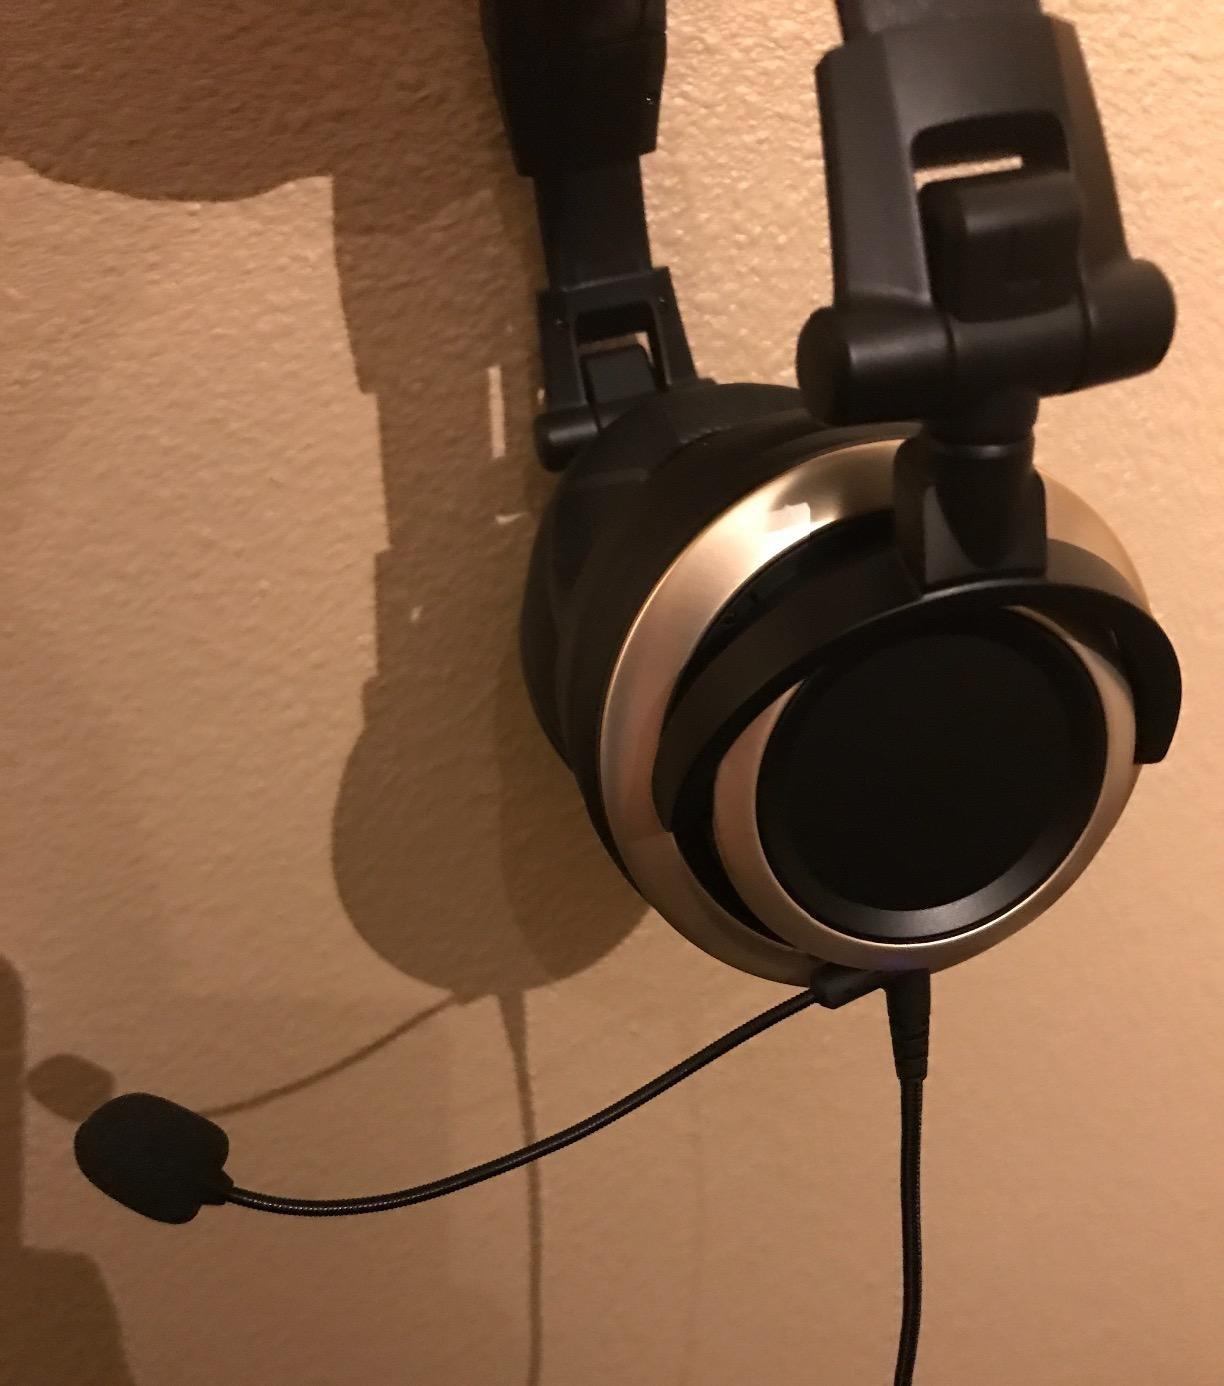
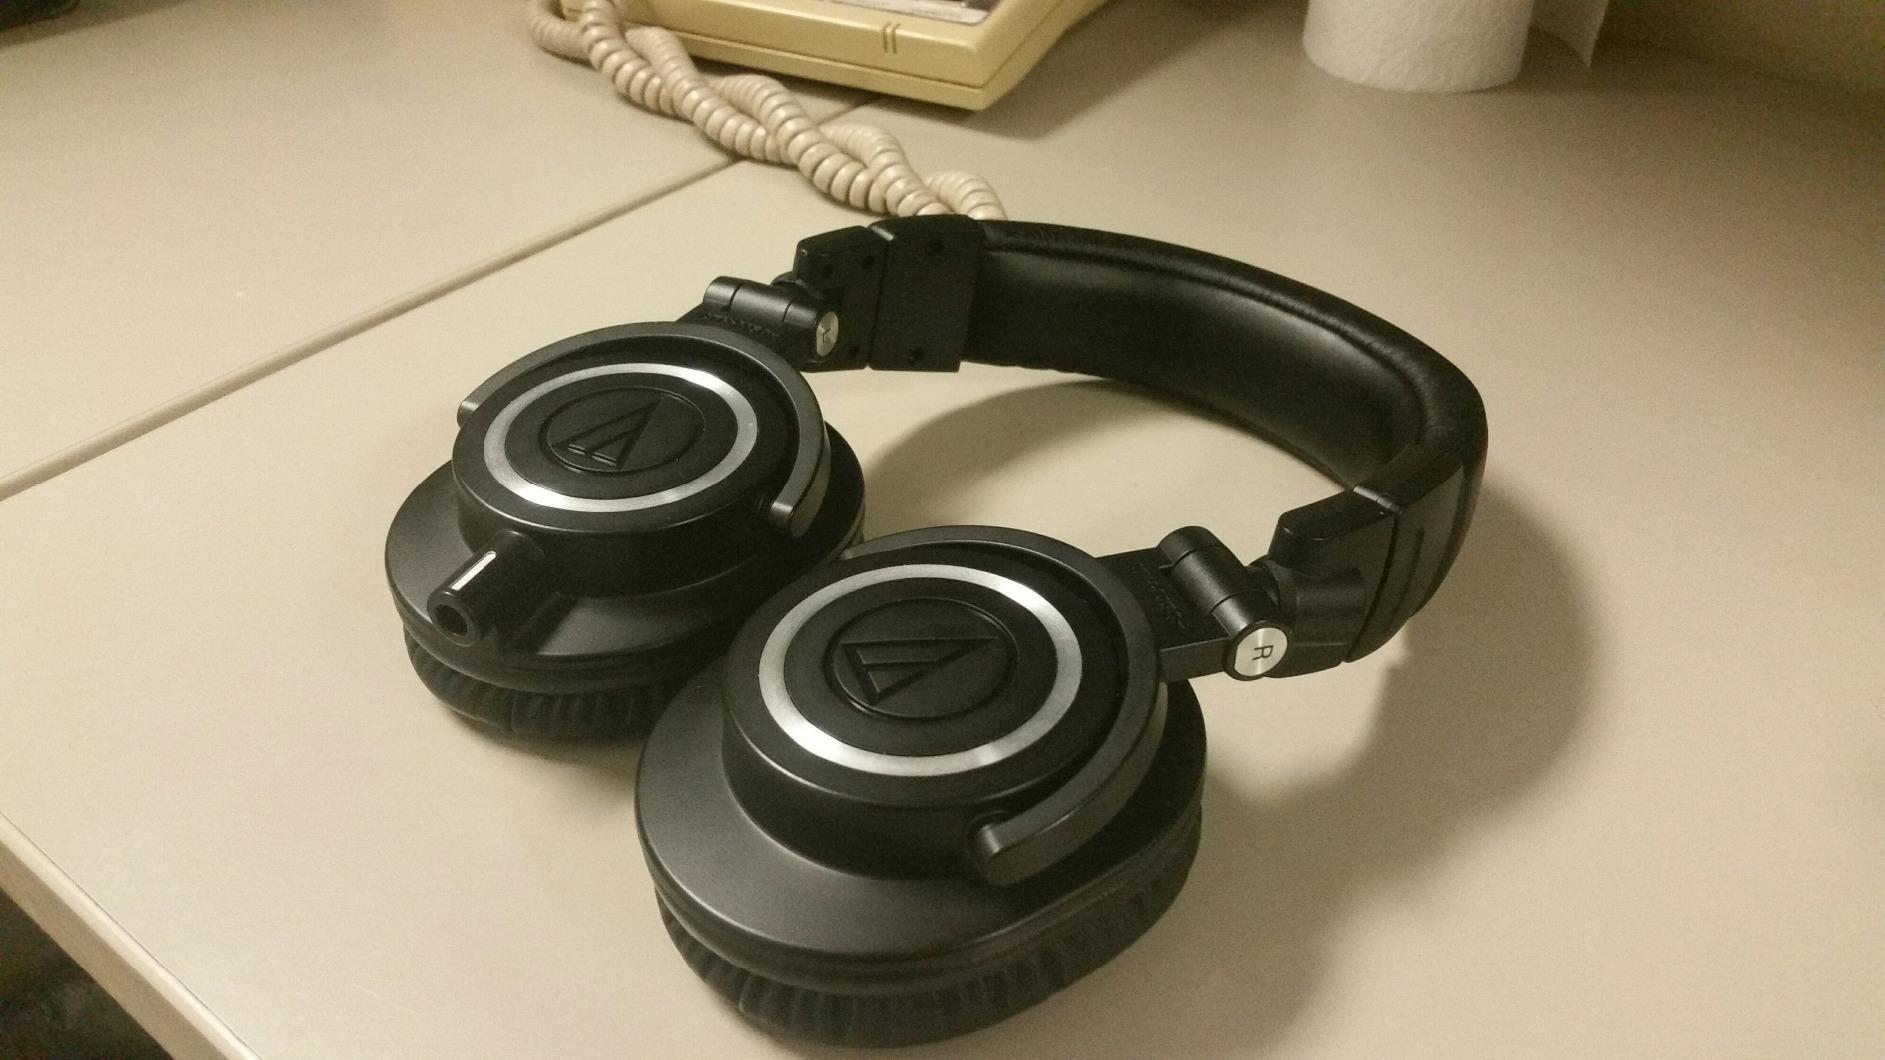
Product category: headphones
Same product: no